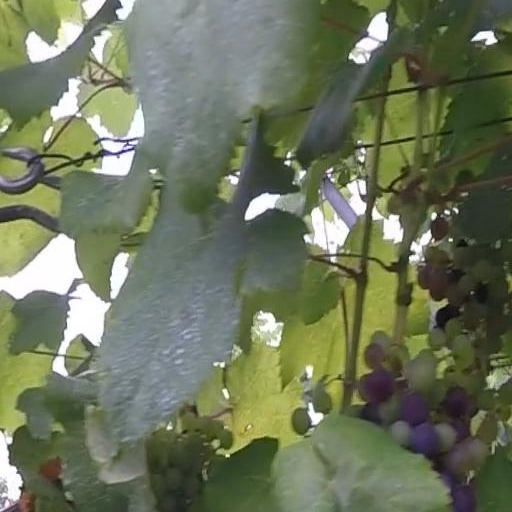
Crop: grape